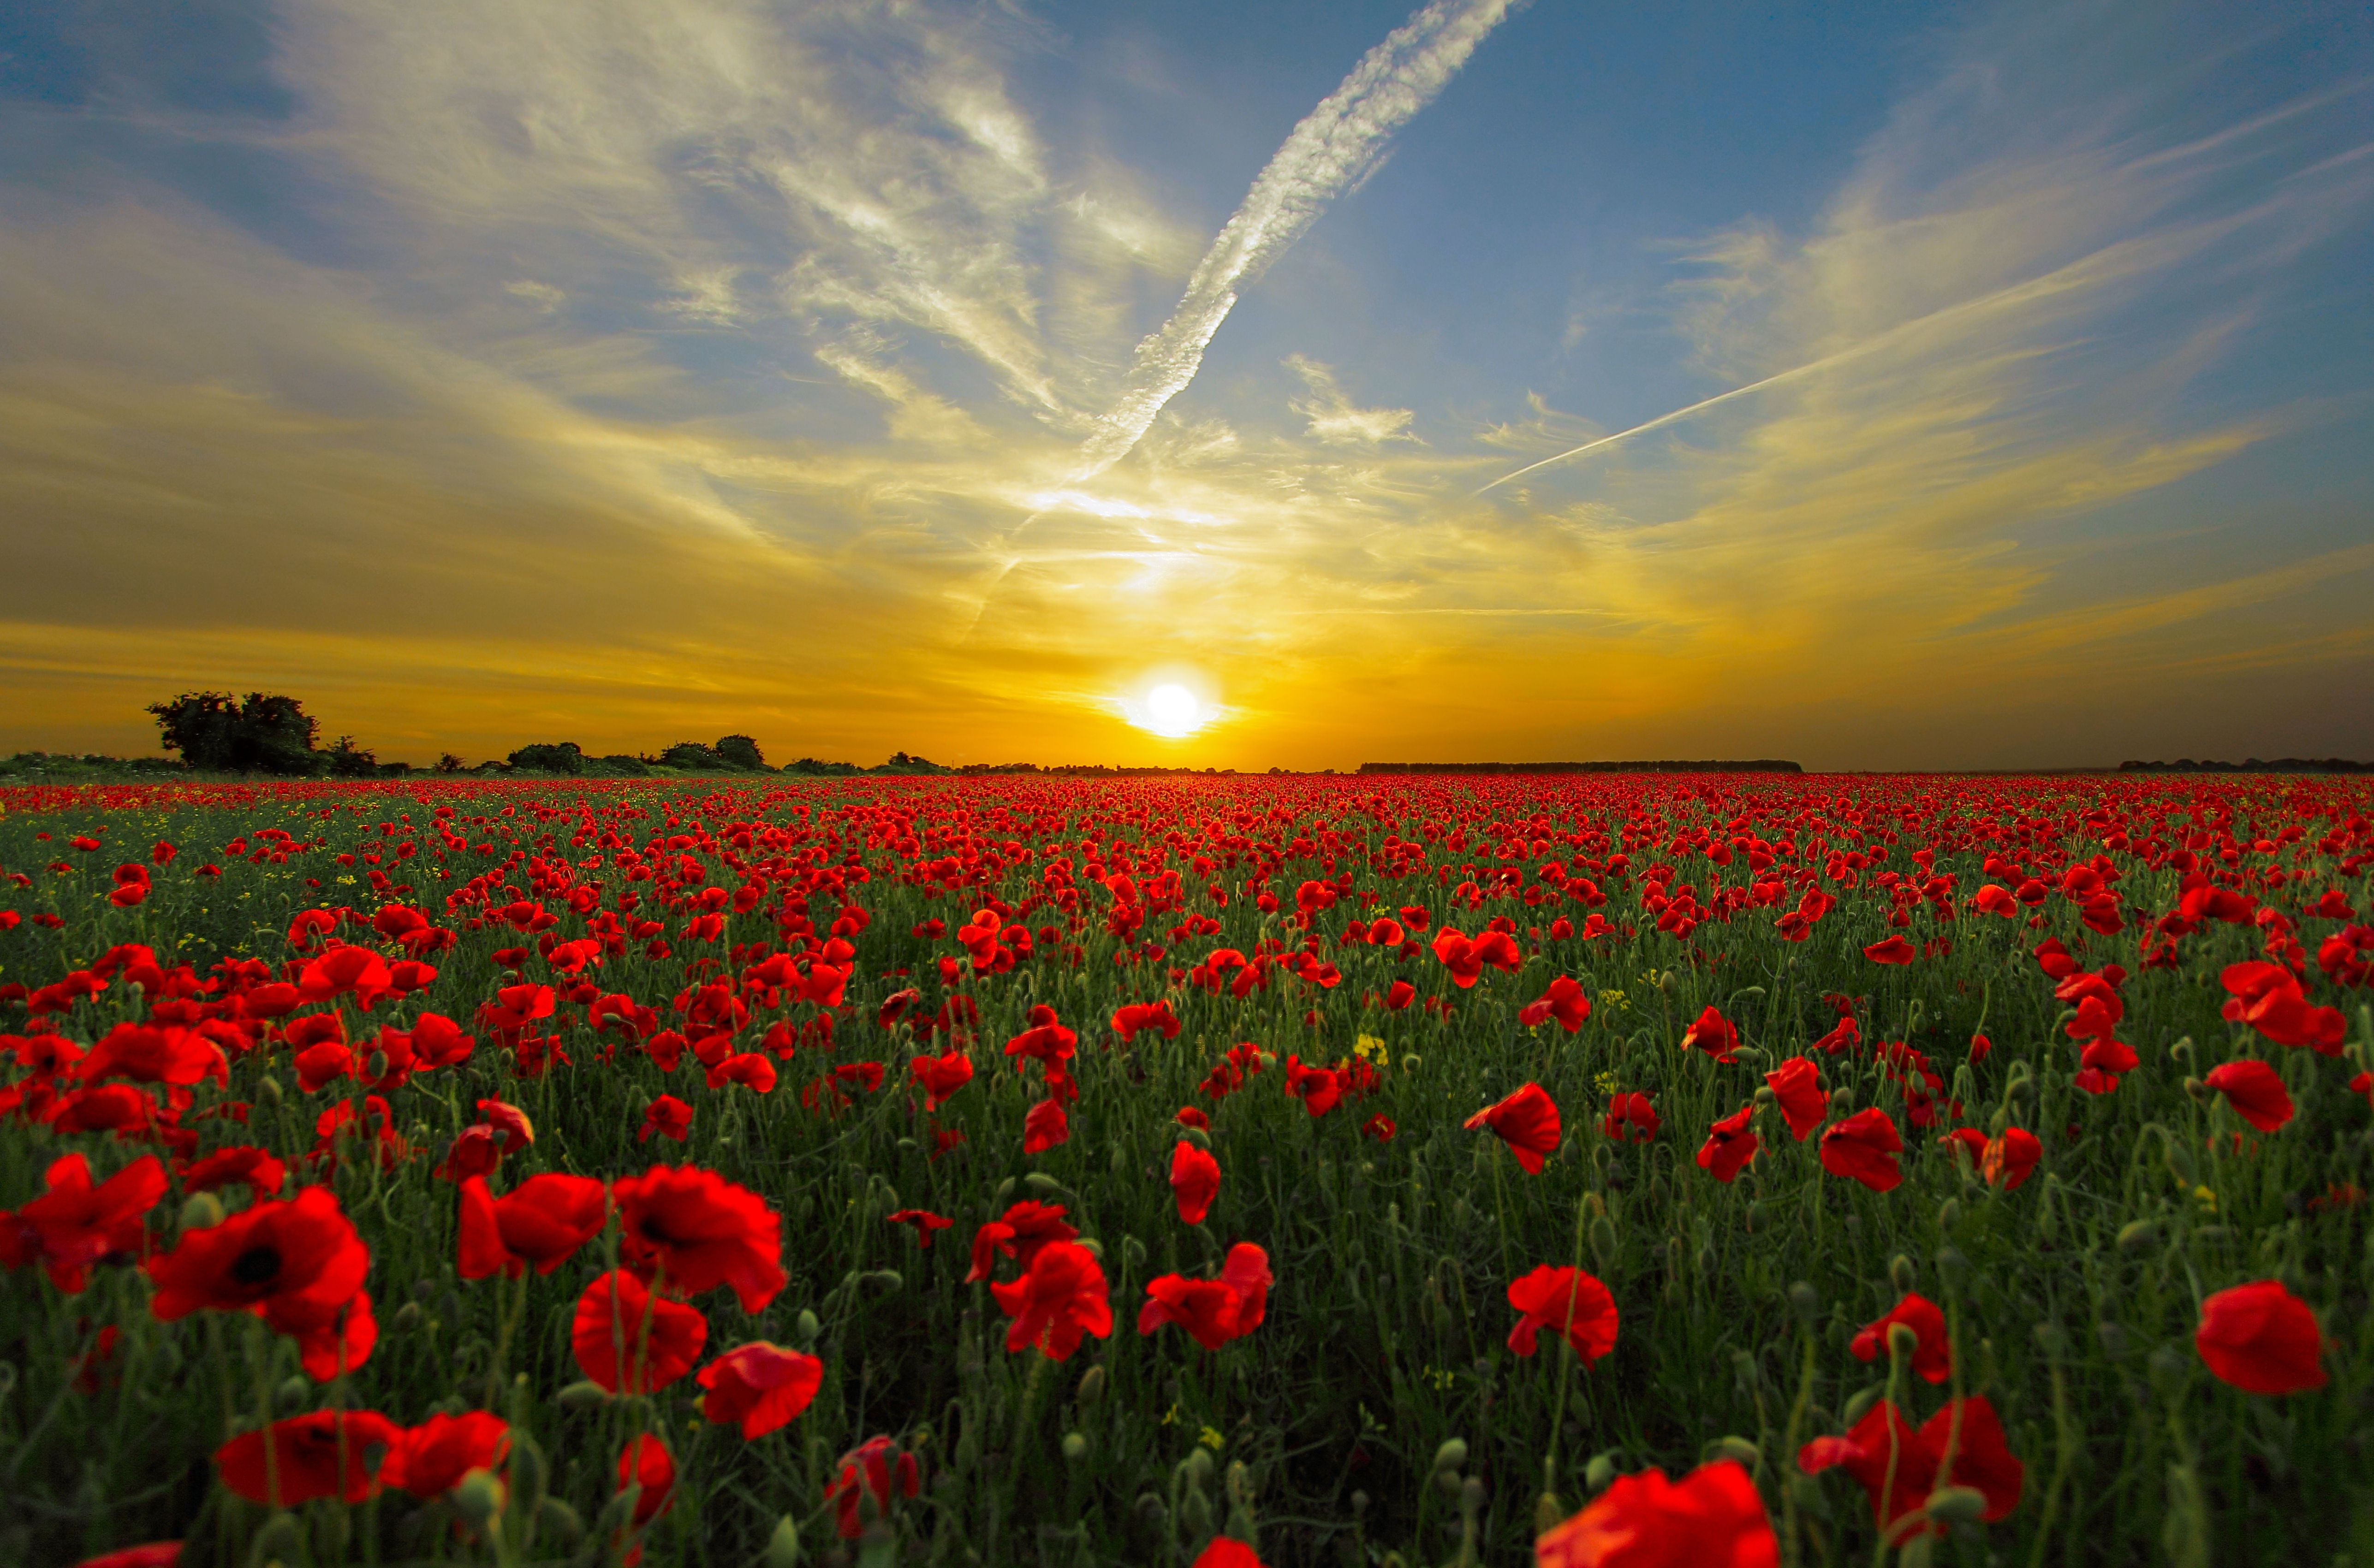
landscape, nature, horizon, plant, sky, sun, sunrise, sunset, field, meadow, prairie, flower, red, plain, wildflower, clouds, grassland, poppy, poppies, flowering plant, poppy field, grass family, land plant